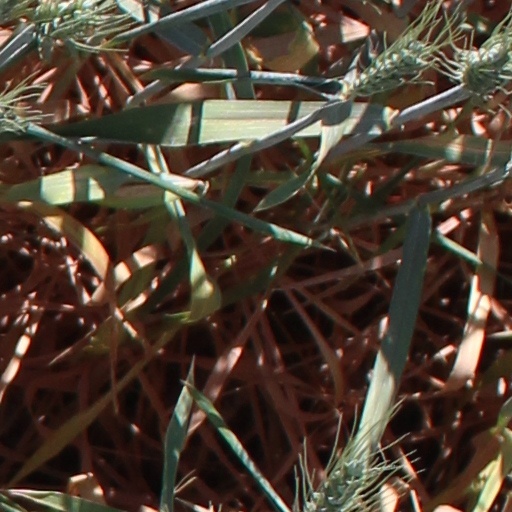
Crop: wheat